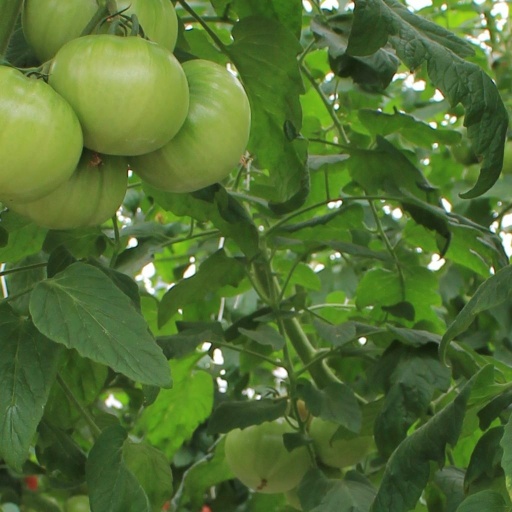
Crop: tomato